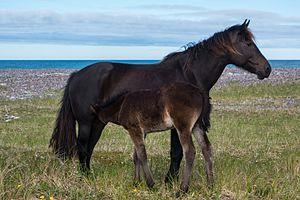
Chevaux sauvages sur l'isthme de Langlade (Saint-Pierre-et-Miquelon).
Le cheval de Miquelon est une race de chevaux en cours de caractérisation, établie sur l'archipel de Saint-Pierre-et-Miquelon, près de la côte Est de l'Amérique du Nord. De même origine que le poney de Terre-Neuve, elle descend vraisemblablement de chevaux français importés, influencés ensuite par le Clydesdale, le Quarter Horse et l'Appaloosa. La race ne fait l'objet d'études que depuis 2007. Proche du cheval canadien dont il diffère par une taille plus réduite, le cheval de Miquelon vit en semi-liberté à l'extérieur pendant la saison chaude, et sert surtout de monture de randonnée.
L'isthme de Miquelon-Langlade est un cordon littoral sédimentaire — autrement appelé tombolo — reliant les deux presqu'îles de Grande Miquelon et Langlade, dans l'archipel de Saint-Pierre-et-Miquelon. Une partie de l'isthme est protégée par le conservatoire du littoral.